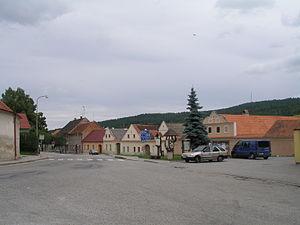
Besednice est un bourg du district de Český Krumlov, dans la région de Bohême-du-Sud, en République tchèque. Sa population s'élevait à 816 habitants en 2020.